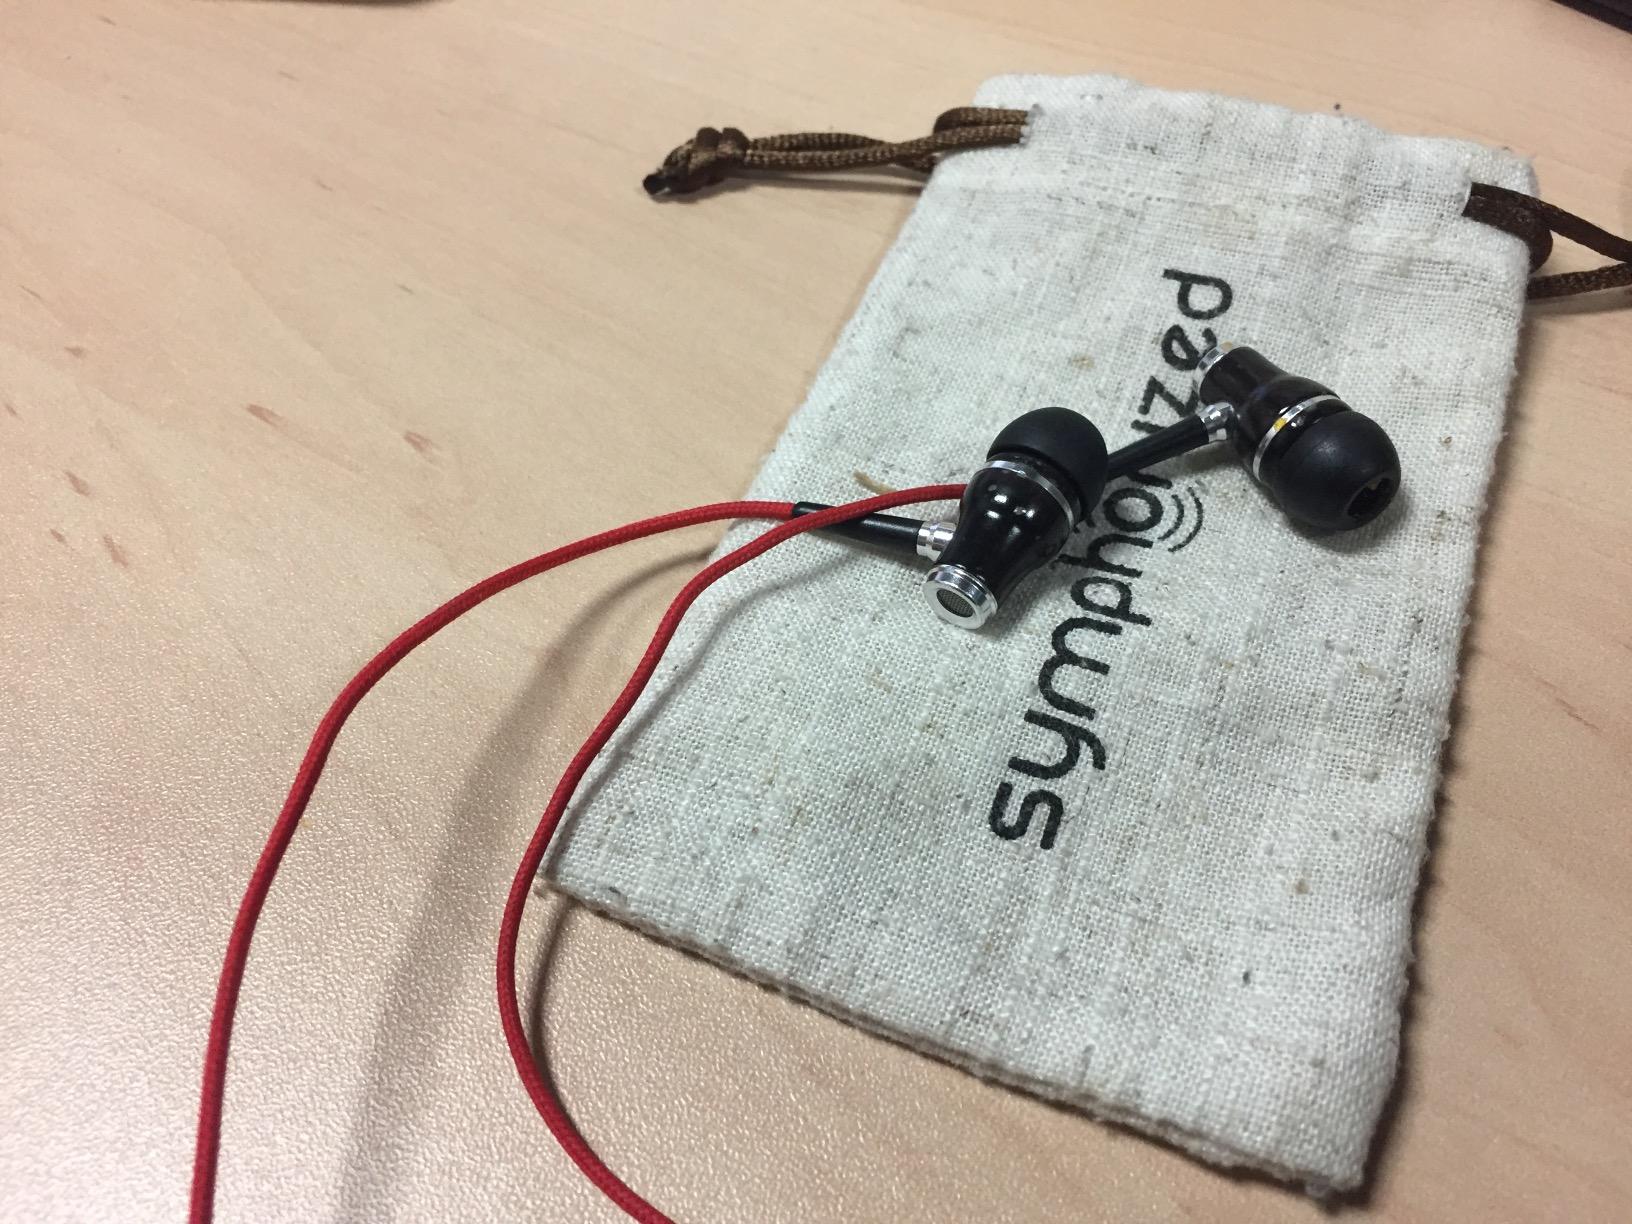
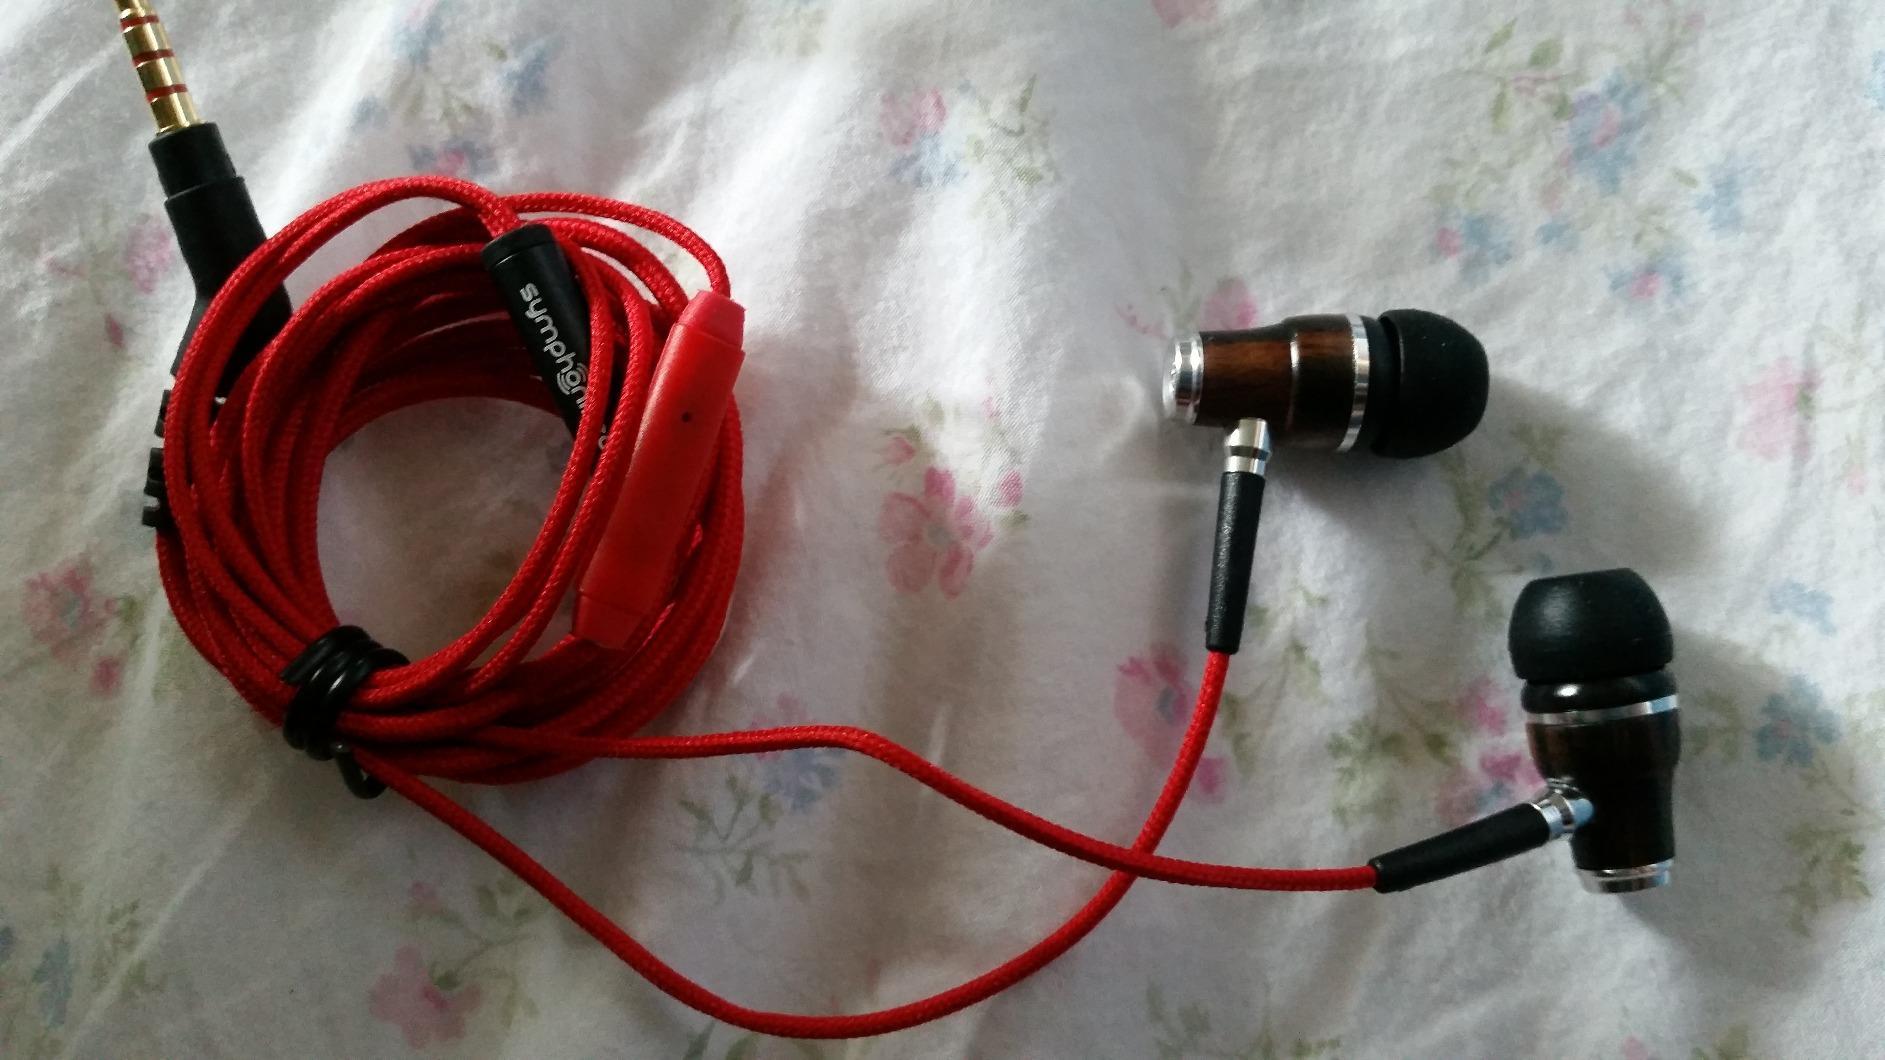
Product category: headphones
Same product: yes